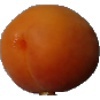
Label: apricot